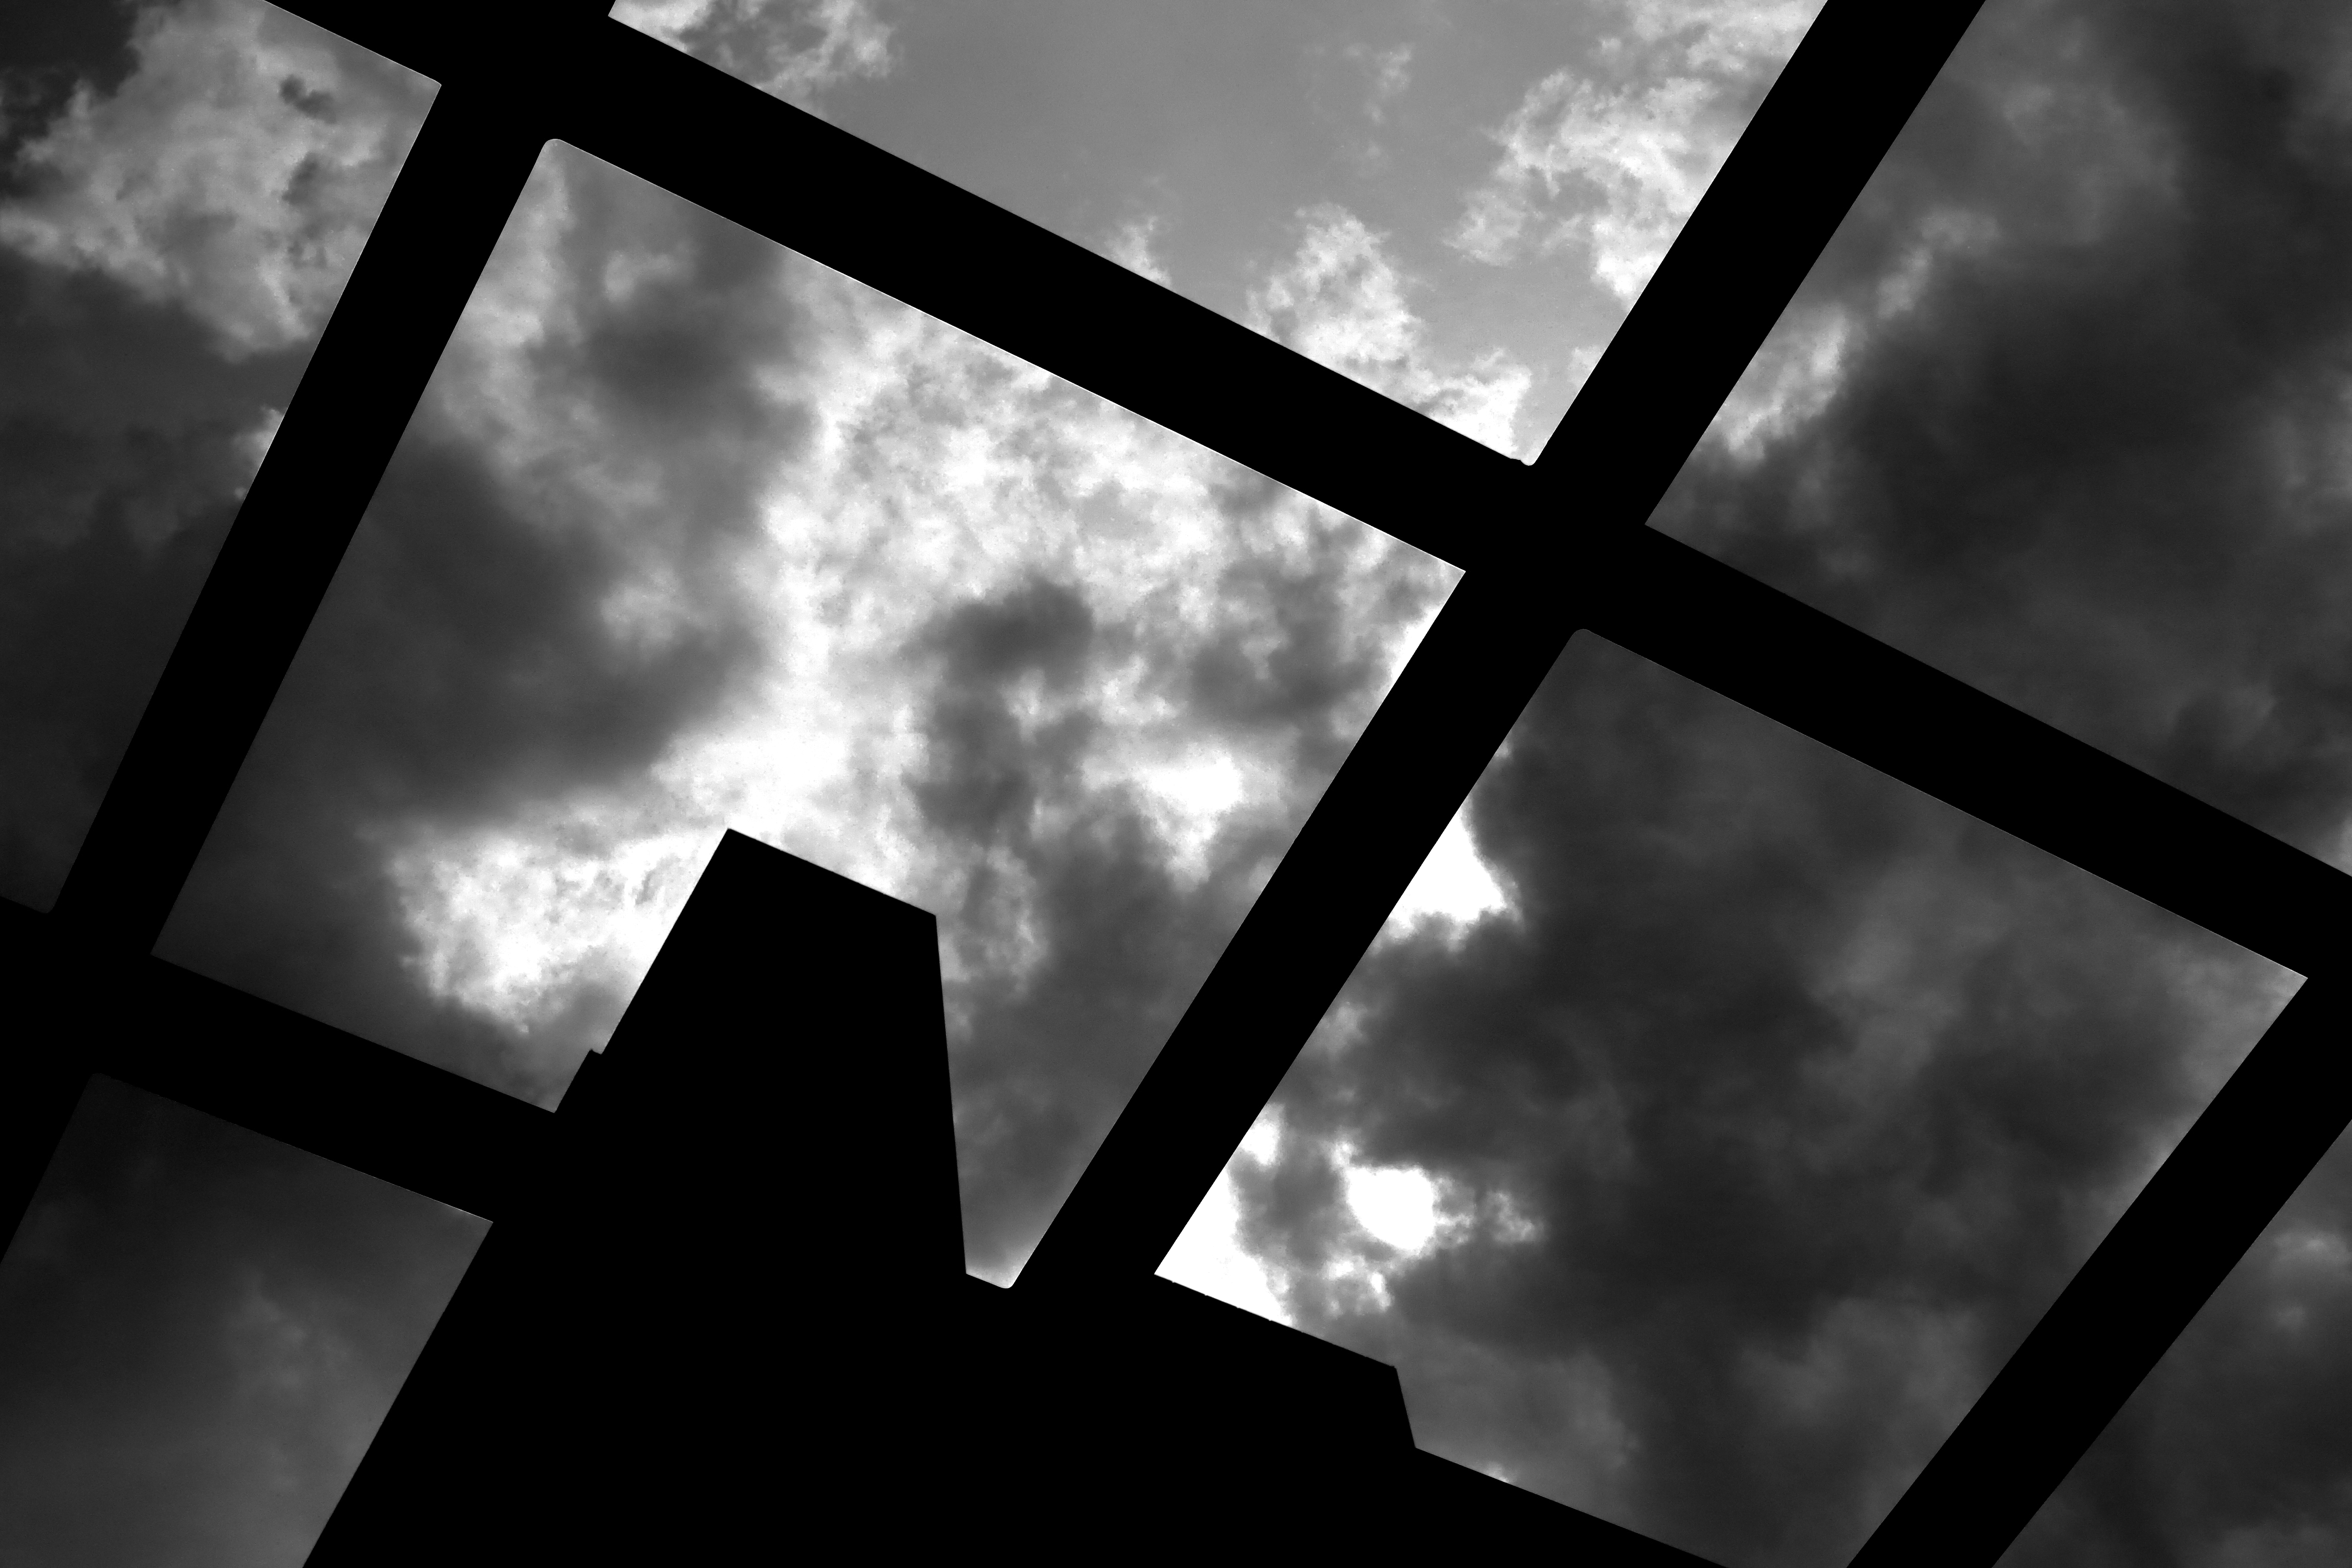
light, cloud, black and white, sky, white, sunlight, atmosphere, line, symbol, shadow, darkness, cross, black, monochrome, bw, blackandwhite, blackwhite, symmetry, germany, alemania, allemagne, sw, schwarzweiss, schwarzweis, shape, frankfurtmain, frankfurtammain, frankfurtam, frankfurtamain, germania, hesse, hassia, hessen, frankfurt, schwarzweissfotografie, schwarzweisfotografie, monochrome photography